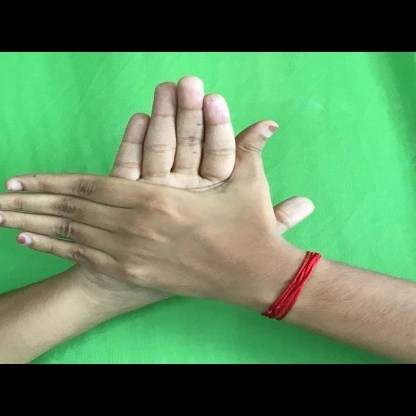
Mudra: Chakra